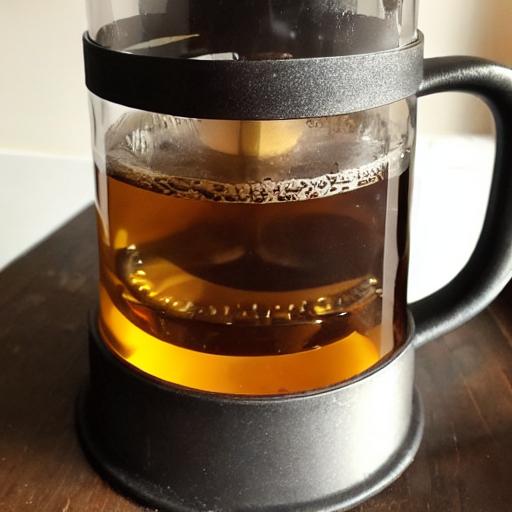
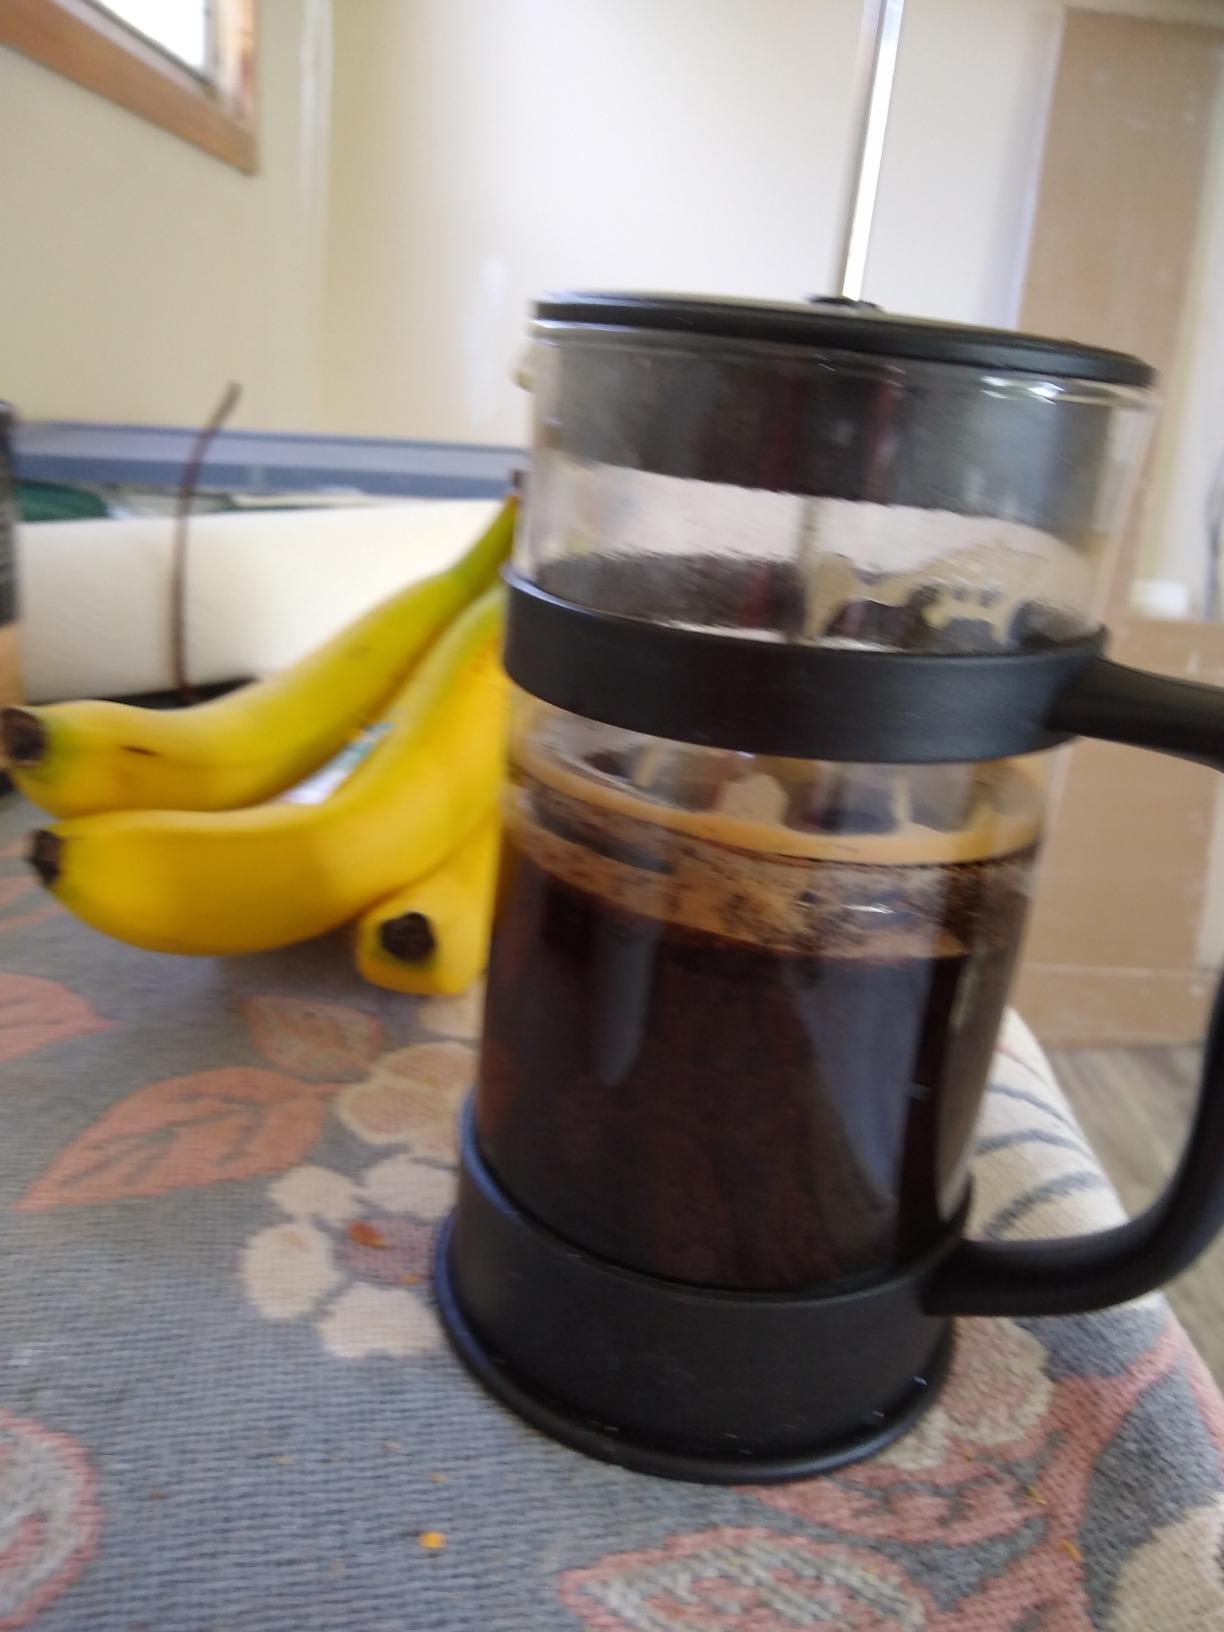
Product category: items_tea
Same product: no